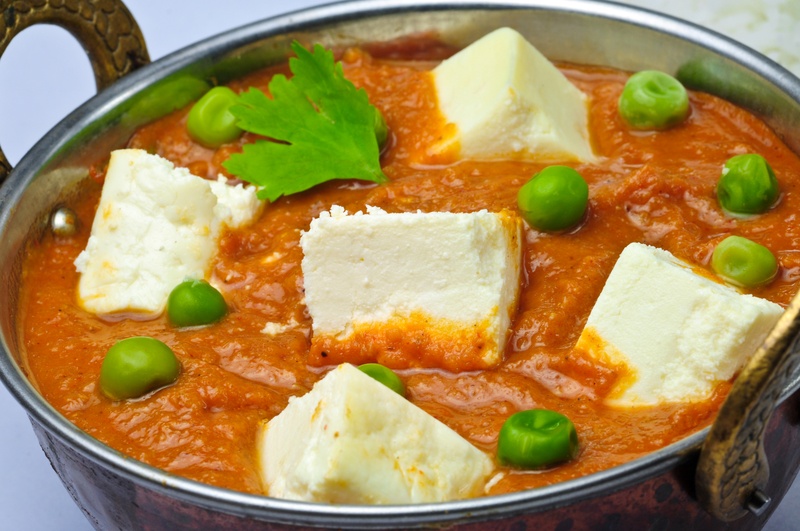
Dish: kadai_paneer